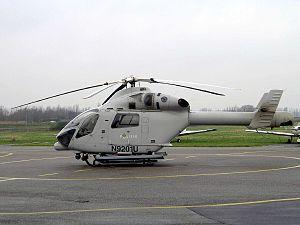
Le MD Helicopters MD-900 Explorer est un hélicoptère léger américain développé dans les années 1990. Il est également connu sous sa désignation de MH-90 Enforcer, qu'il porta lorsqu'il servait dans les rangs de l'US Coast Guard.